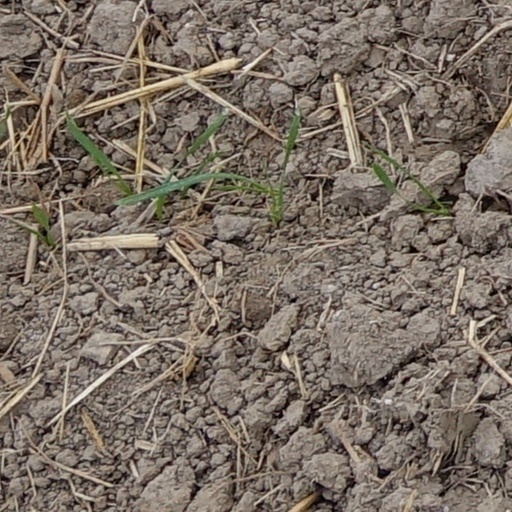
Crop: wheat